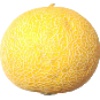
Label: Cantaloupe 1